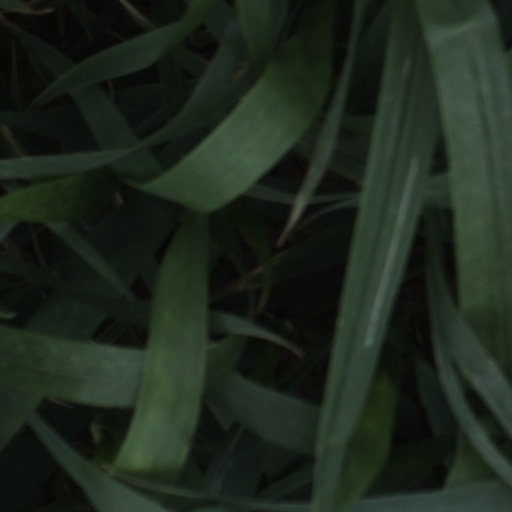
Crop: wheat